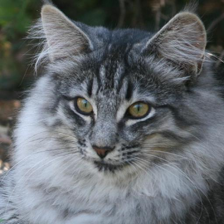
Label: animals